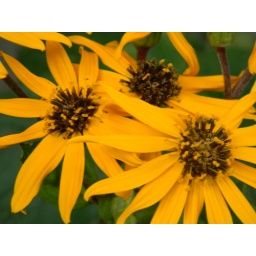
Taken in my mothers garden  Very large plant with lovely flower clusters